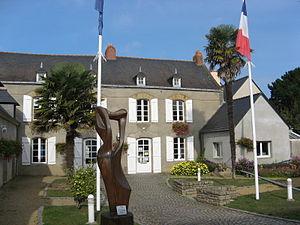
Pénestin [penetɛ̃] est une commune française située dans le département du Morbihan, en région Bretagne. Elle fait partie du pays de Guérande, un des pays traditionnels de Bretagne.